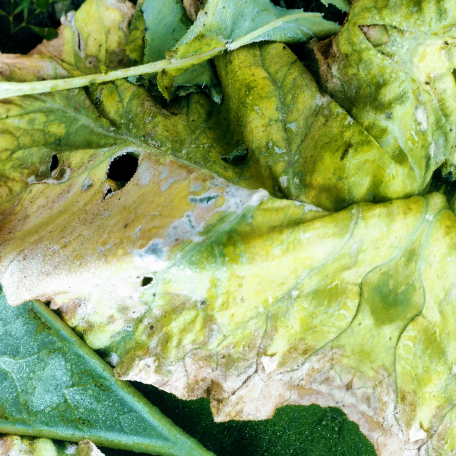
Label: Downy Mildew